Kikuuiki

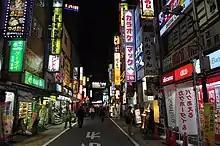
The album was primarily recorded in Shinjuku, Tokyo, in January and February 2010.

The album was primarily recorded at Freedom Studio in Shinjuku, Tokyo, with secondary recording sessions held at Sound Arts, Avaco Creative Studio and Galva Studio, all in Tokyo, as well as Studio Wakefield in Tama-ku, Kawasaki. Recording sessions for "Aruku Around" were held in 2009, while the bulk of the album was recorded in January and February 2010. The recording sessions finished on February 16, a month before the album's release date. The writing process took longer than expected and the band had to postpone the album four times from their intended finishing date, mostly due to the complexities of recording the seven minute long song "Me ga Aku Aiiro".